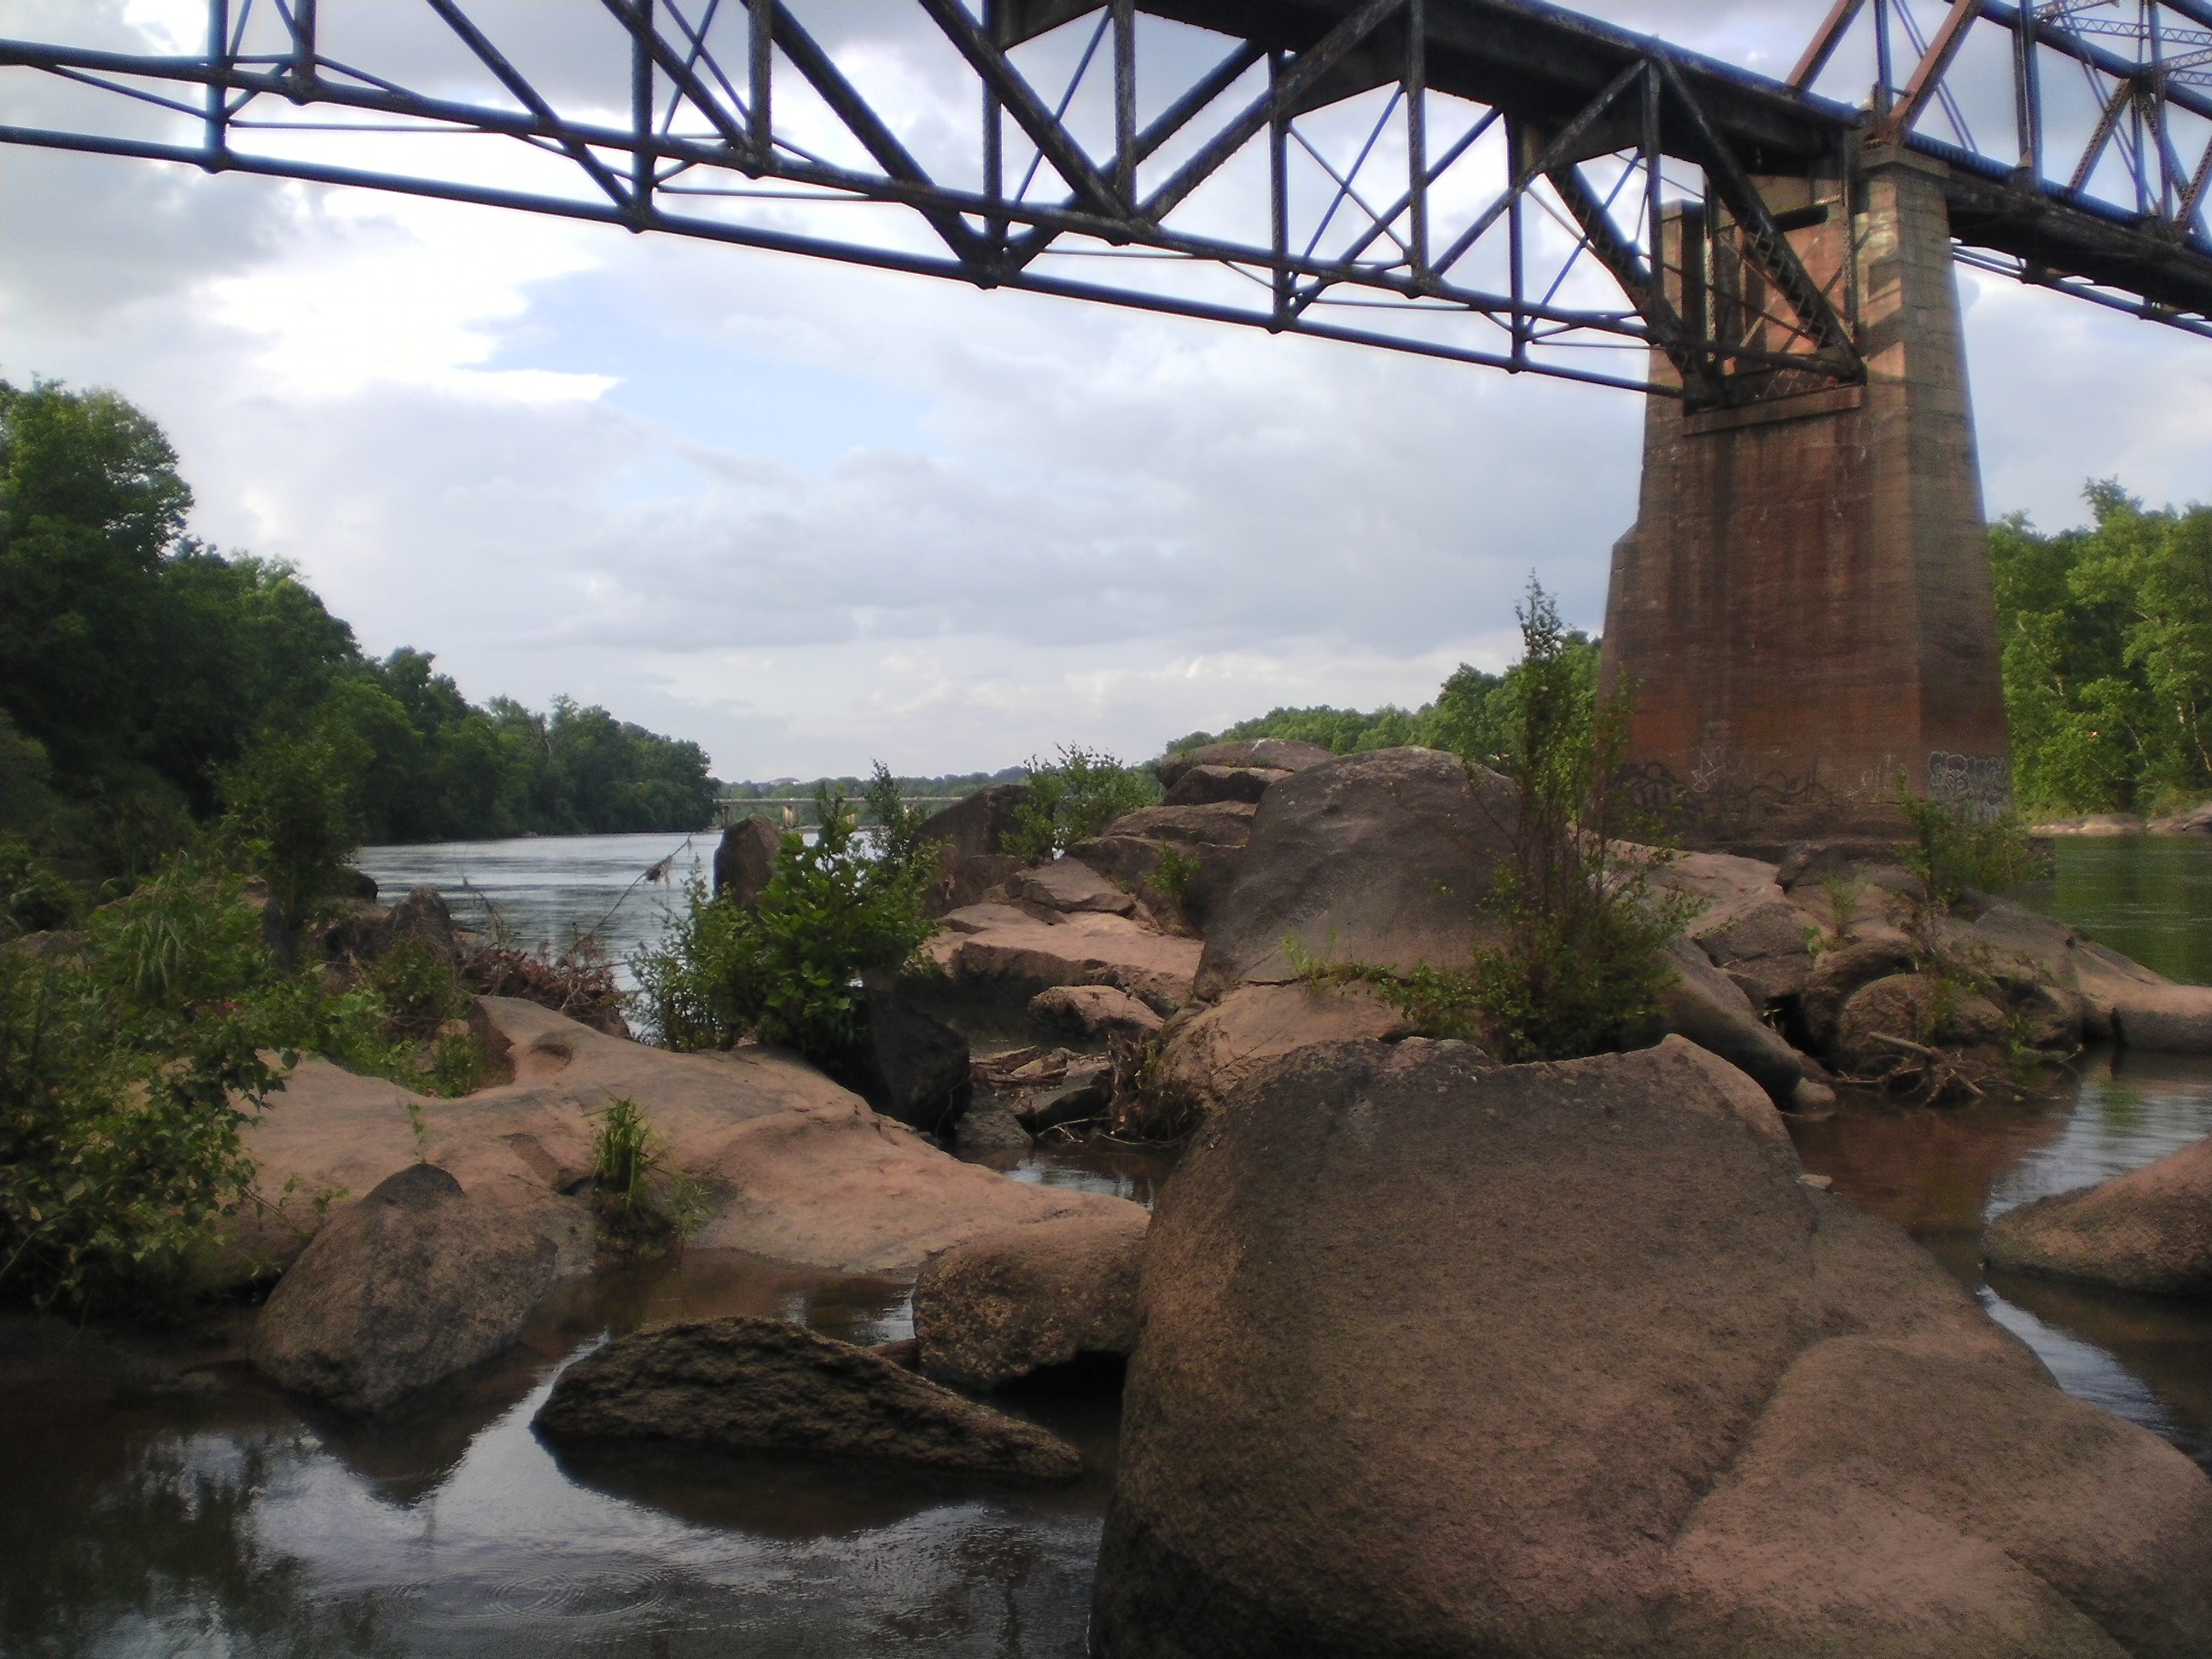
landscape, tree, water, nature, outdoor, rock, wilderness, structure, railway, railroad, bridge, old, river, land, vacation, transportation, wild, environment, flow, flowing, scenic, natural, park, scenery, rocks